Akram Hamid Begzadeh Jaff

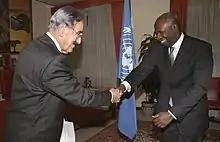
Akram Jaff at FAO with Jacques Diouf, Director General FAO

Dr. Jaff also participated in collections of agricultural scientific research, starting with his PhD and onward to in-field studies in his vocation. Dr. Jaff published multiple books and essays about the economy of Kurdistan, in the 1990s, which have been cited in various subsequent papers. Dr. Jaff's work has been cited in PhD dissertations in the field of Kurdish Studies and policy development in the region.